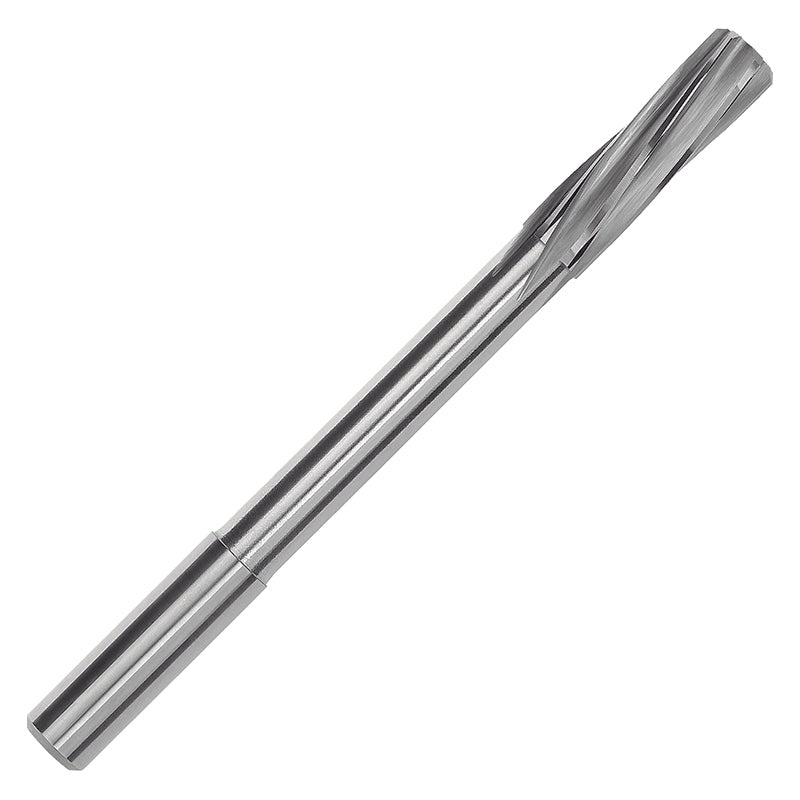
Magafor Reamer - Spiral Flute - Straight Shank - HSS-E - 3.09mm
Intermediate precision HSS-E (M35 Cob) straight shank Reamer. Left hand spiral flute, right hand cutting, DIN 212-B Tolerance :D = 0 + 0.003 mm
Brand: Toolex
Category: Hardware > Tools > Reamers > Hand Reamers